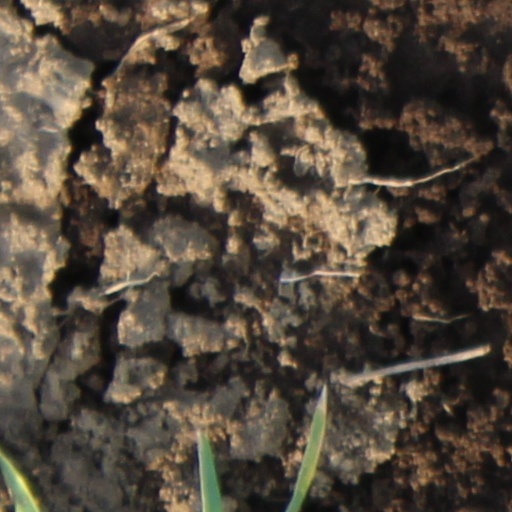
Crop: wheat